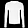
Label: Pullover